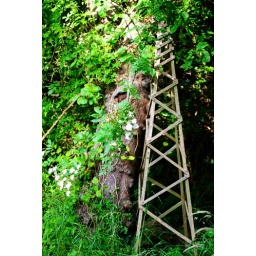
June 28; a little tower and a tree taken in the woods/garden.